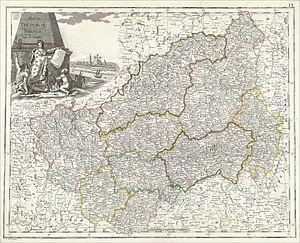
Le gouvernement de Tver est une division administrative de l’Empire russe, puis de la R.S.F.S.R., avec pour capitale la ville de Tver. Créé en 1796 le gouvernement exista jusqu’en 1929 et sa transformation en oblast de Kalinine.